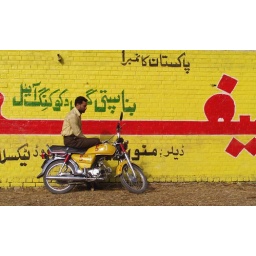
My friend Bashir modeled for me on Sunday morning. His bike is painted in yellow which is his company's color